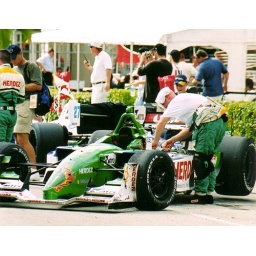
Working the Herdez car on a side street in Miami.